WebOS

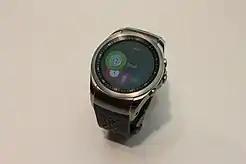
LG Watch Urbane LTE running LG webOS

Navigation uses multi-touch gestures on the touchscreen. The interface uses "cards" to manage multitasking and represent apps. The user switches between running apps with a flick from left and right on the screen. Apps are closed by flicking a "card" up—and "off"—the screen. The app "cards" can be rearranged for organization. webOS 2.0 introduced 'stacks', where related cards could be "stacked" together.